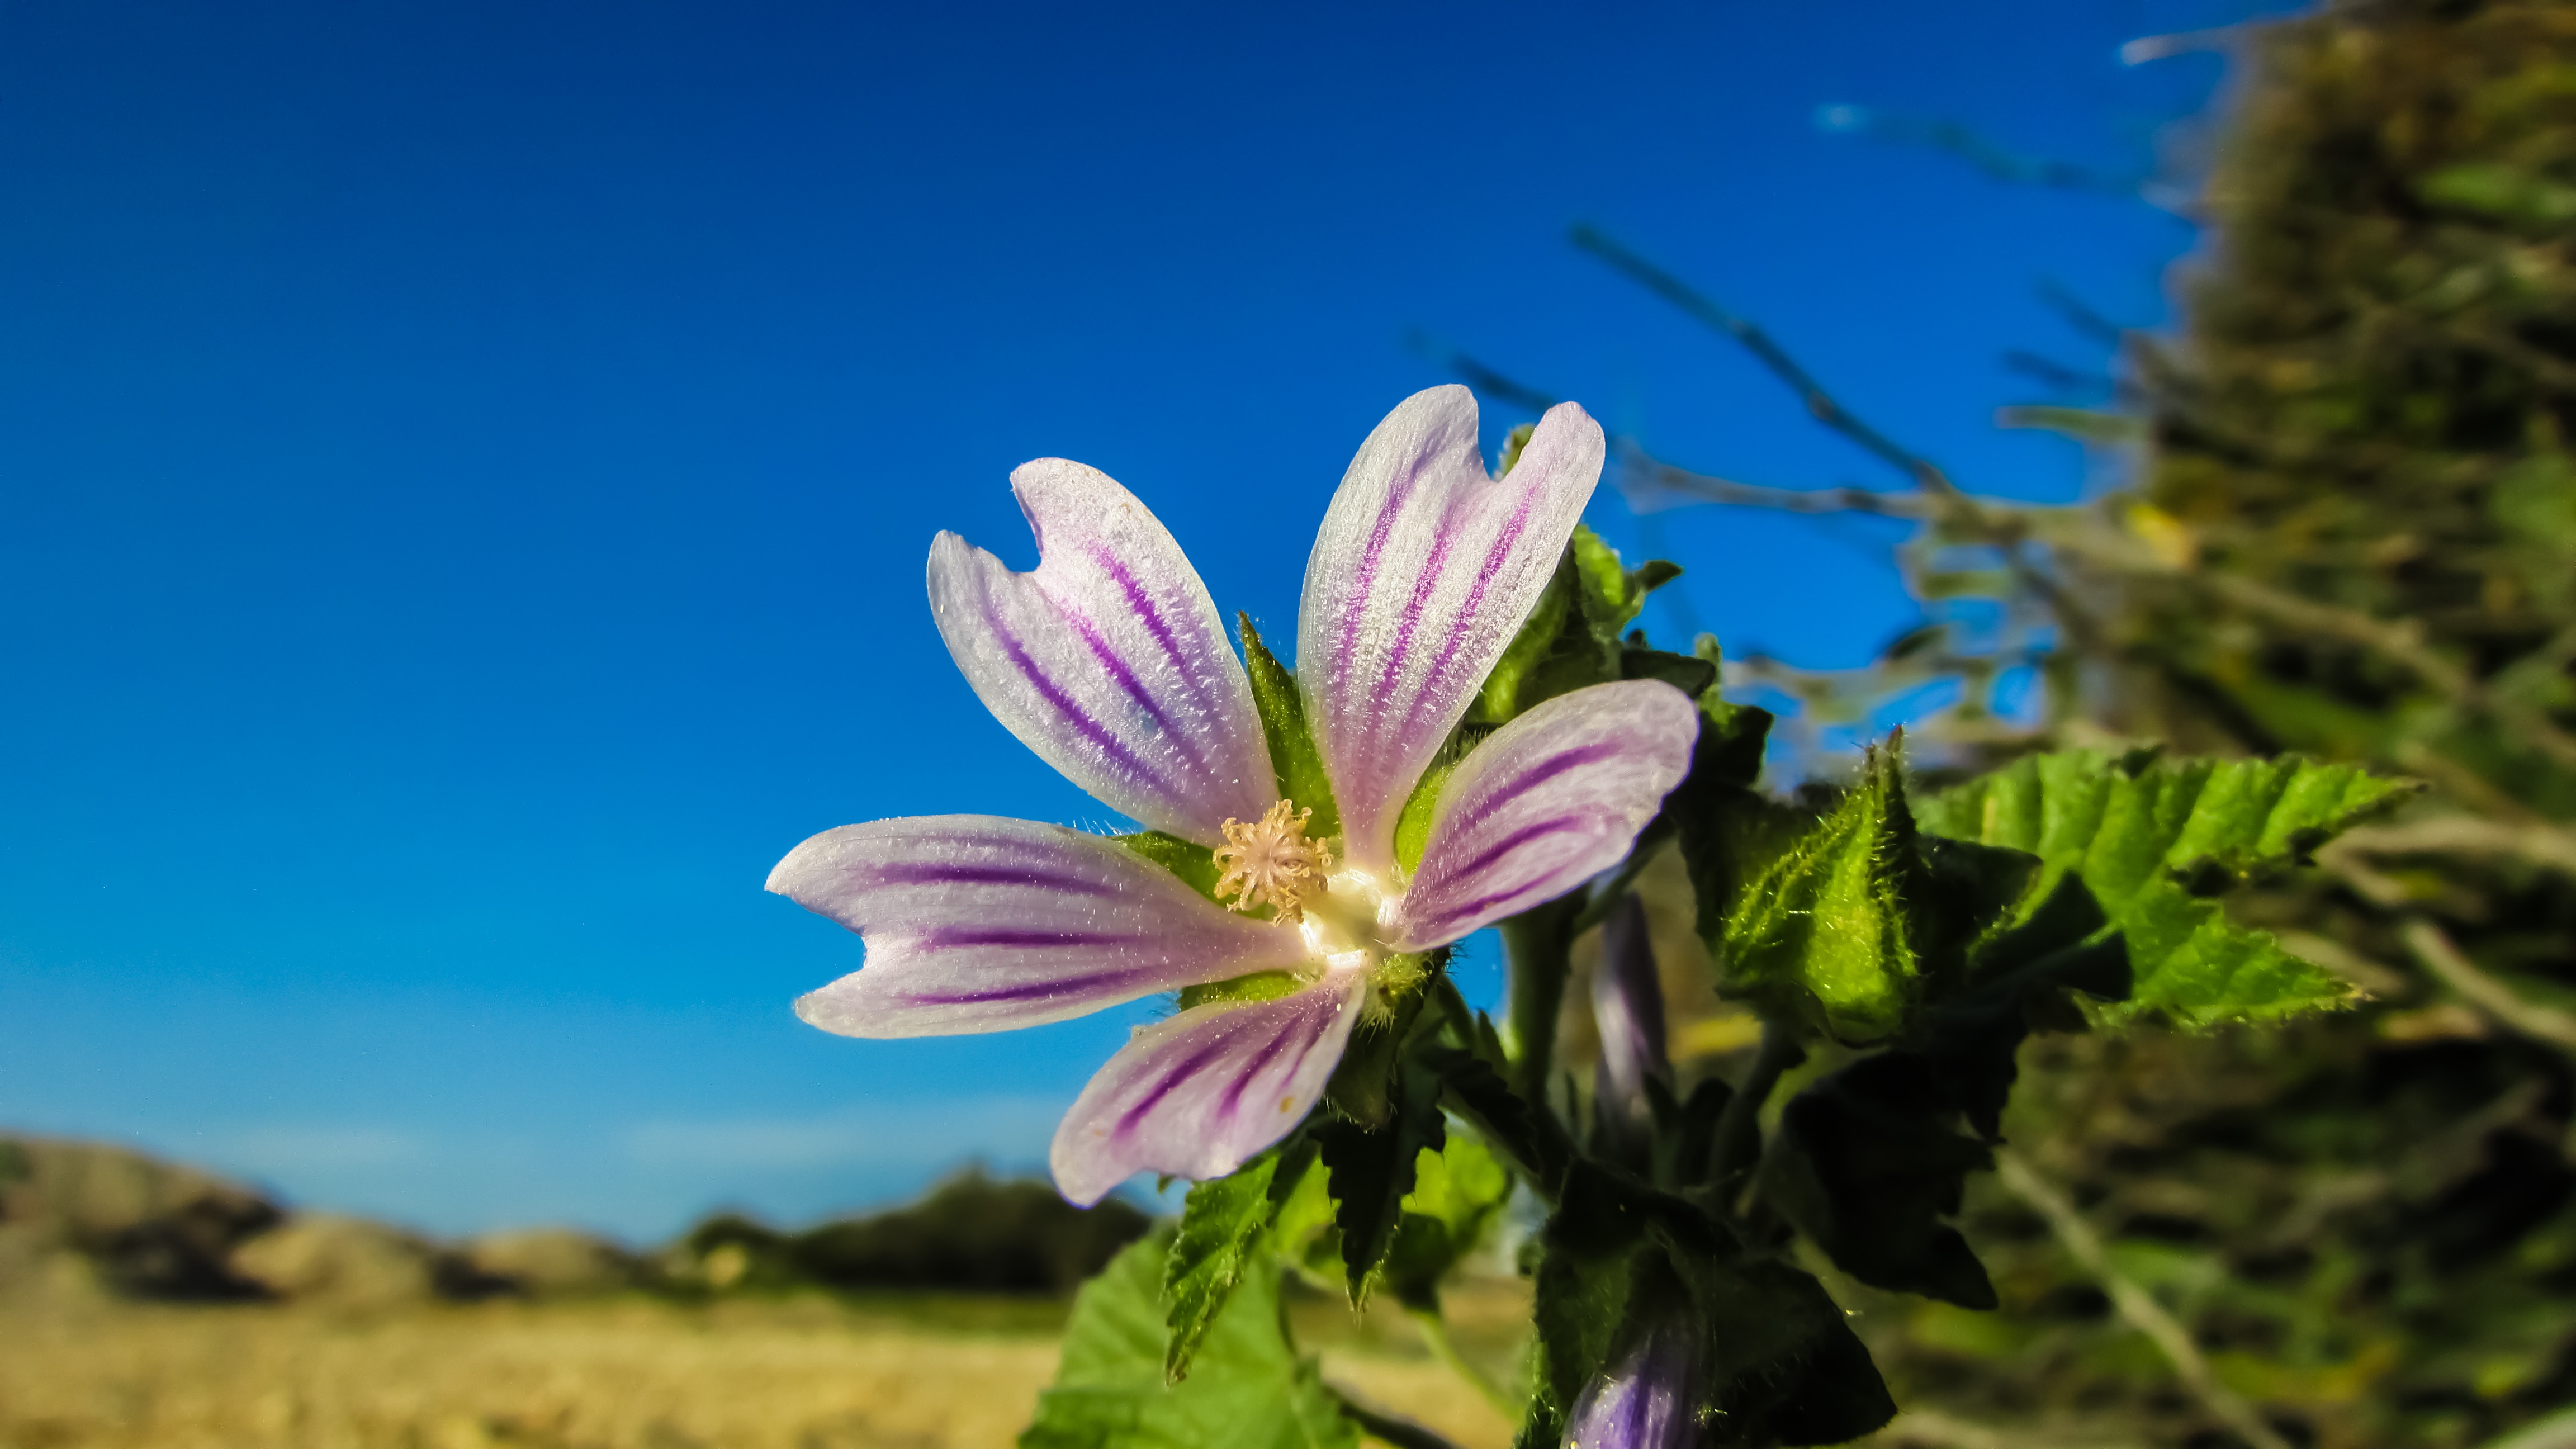
nature, grass, blossom, plant, photography, meadow, leaf, flower, petal, botany, flora, wildflower, cyprus, macro photography, ayia napa, flowering plant, land plant